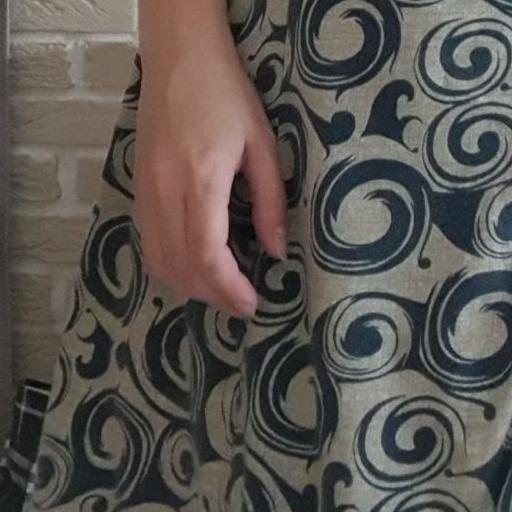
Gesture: no_gesture